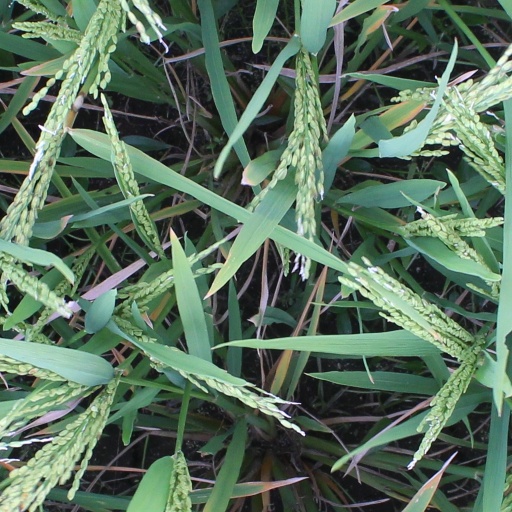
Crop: rice